Fall of the Riau Islands

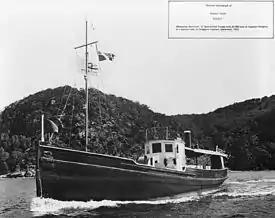
"Kofuku Maru", the vessel which evacuated all 262 Dutch civilians round trip to Sumatra before the Japanese arrived.

As the Japanese intensified their anti-shipping missions in the South China Sea, on February 4, 1942, the HNLMS "Deneb", flagship of the "Gouvernmentsmarine"'s naval commander for the region, was anchored 500 yards west of South Brother Island alongside the auxiliary vessel "Martha". The HNLMS "Deneb" was in the middle of a routine transfer of coastwatch personnel when seven Japanese twin-engine bombers appeared overhead. Despite prior enemy air activity in the area, little attention was initially paid to their approach until the bombers descended to a low altitude and opened their bomb bay doors. Built in 1915, the HNLMS "Deneb" was armed with outdated 37mm deck guns from 1890 and lacked anti-aircraft defenses. The Japanese bombers launched their attack with precision, scoring seven near misses and three direct hits, which violently shook the ship. The bombers also strafed the deck, while her crew returned fire ineffectively due to their antiquated weaponry.